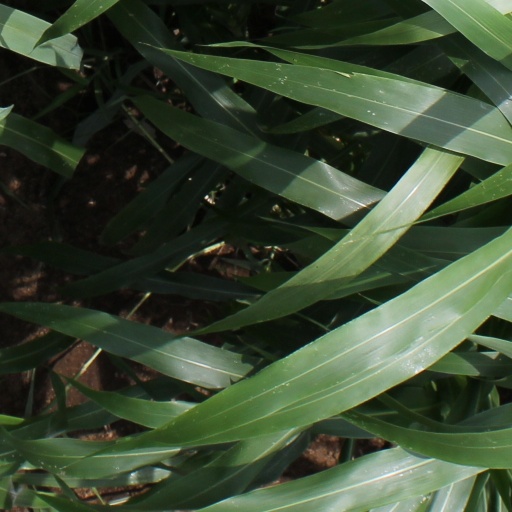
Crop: sorghum